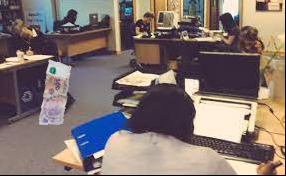
Denominación: 100